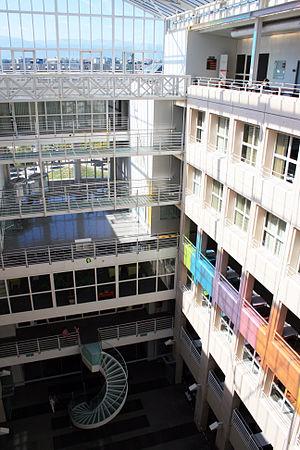
Bâtiment Uni Mail de l'Université de Genève en Suisse
La Faculté de traduction et d'interprétation est une faculté de l’université de Genève en Suisse.